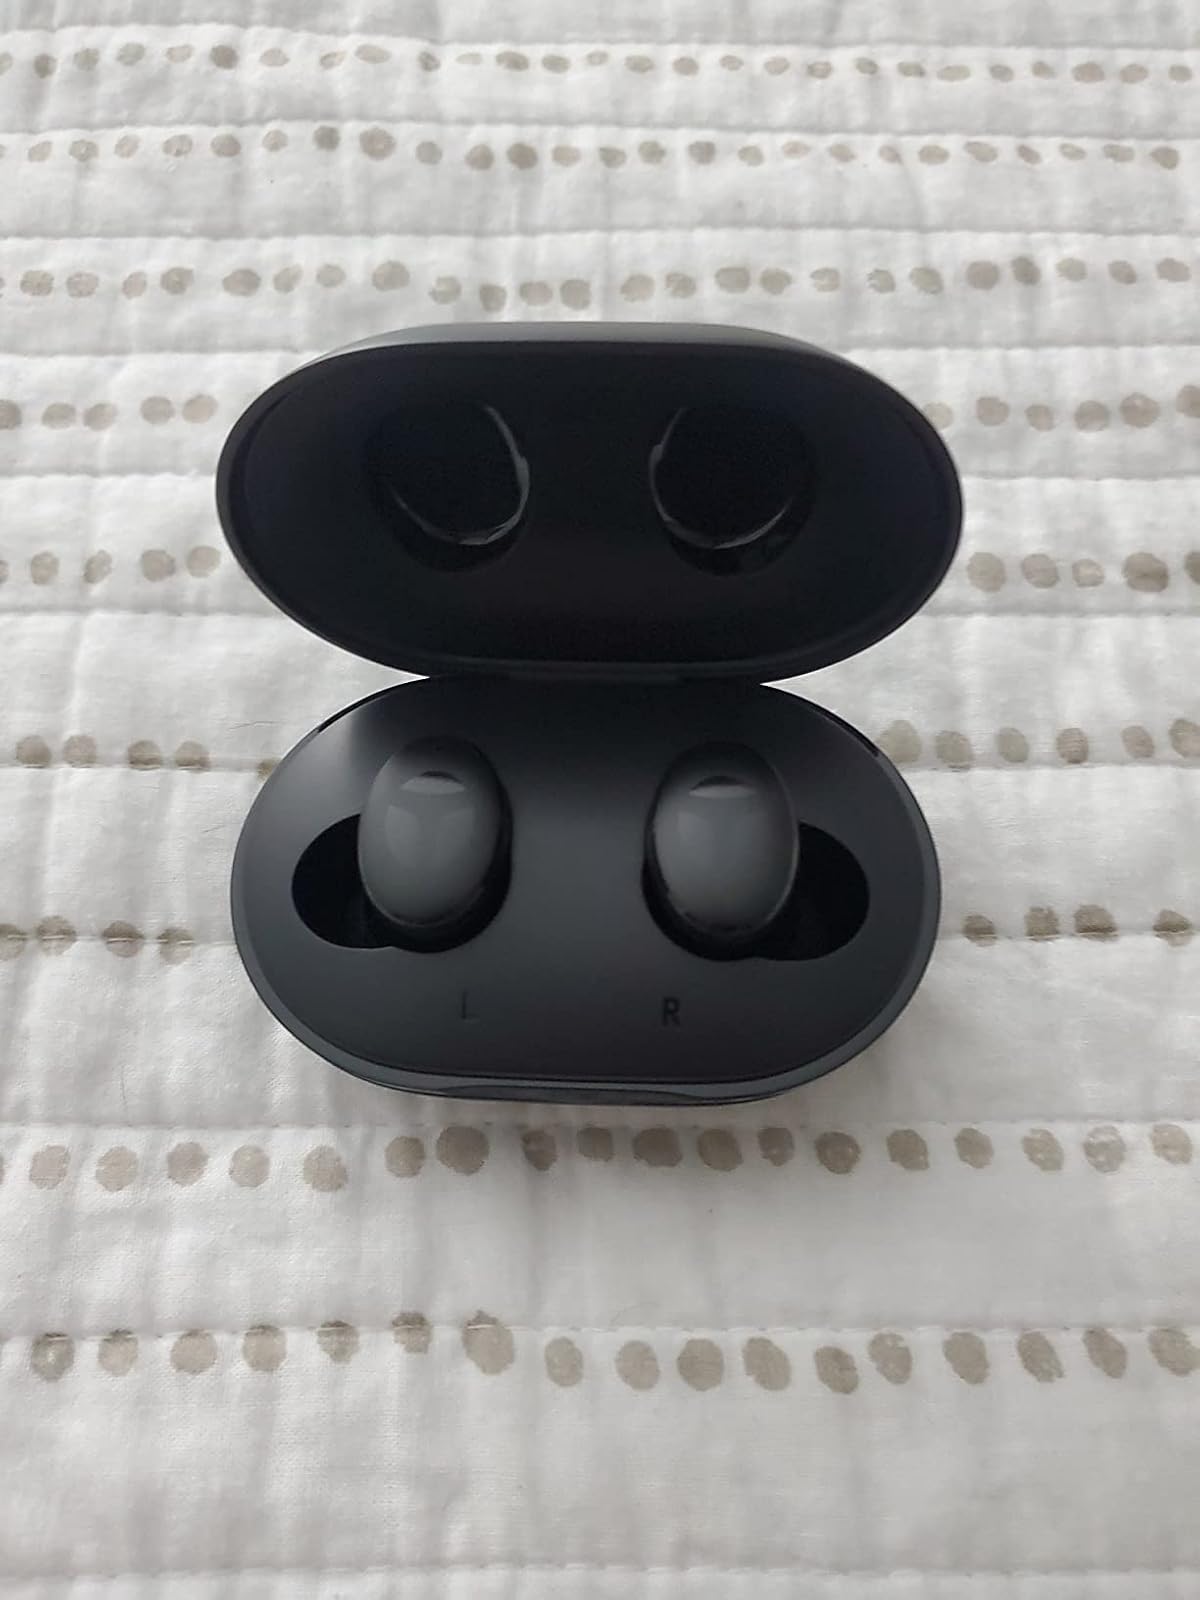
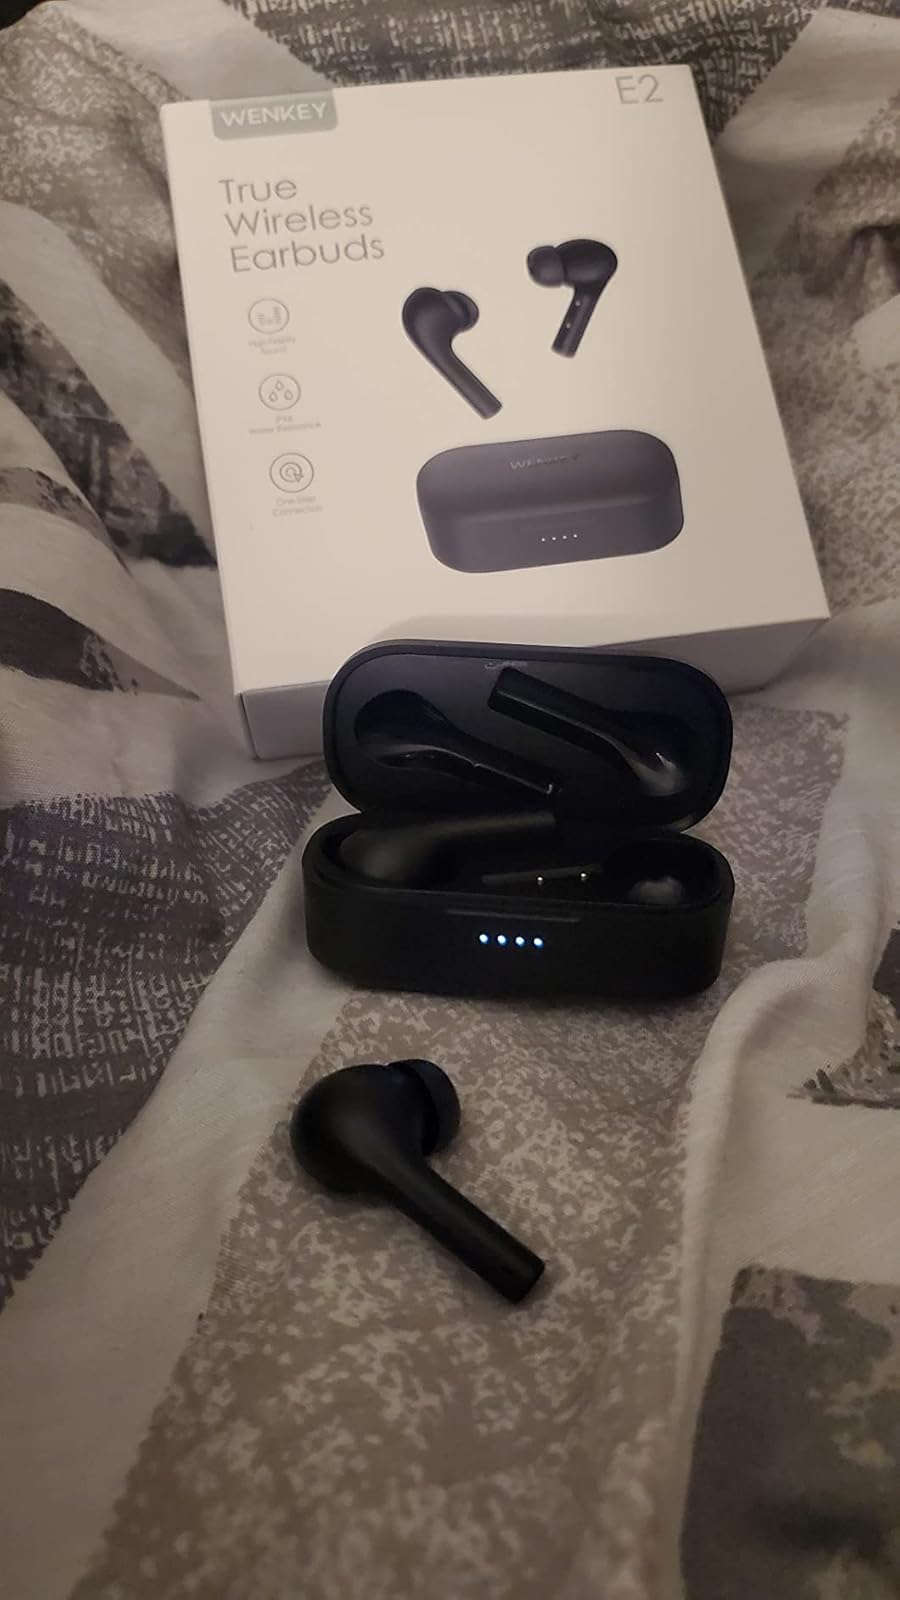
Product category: earbuds
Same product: no